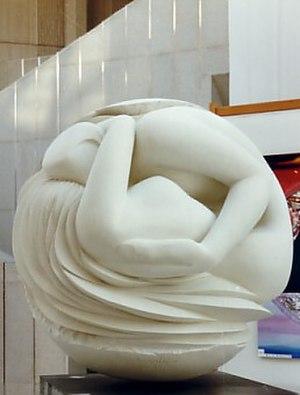
Jean-Yves Lechevallier est un artiste plasticien, sculpteur et peintre français.
Peymeinade est une commune française située dans le département des Alpes-Maritimes en région Provence-Alpes-Côte d'Azur.